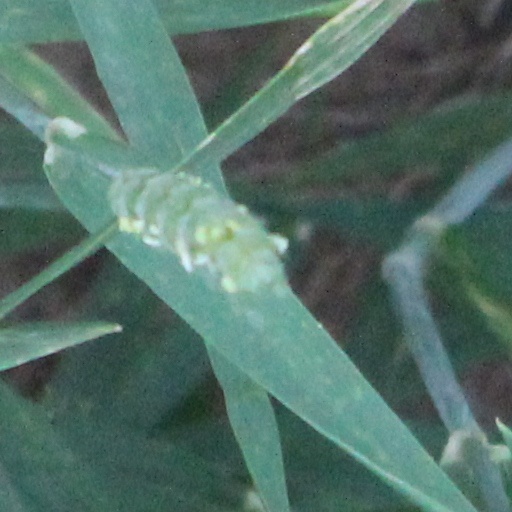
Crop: wheat